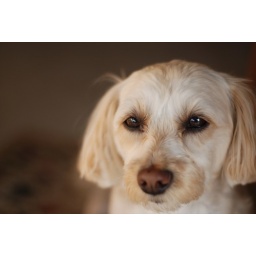
I was playing around with my new 50mm lens. She was sitting by the window overlooking the deck.